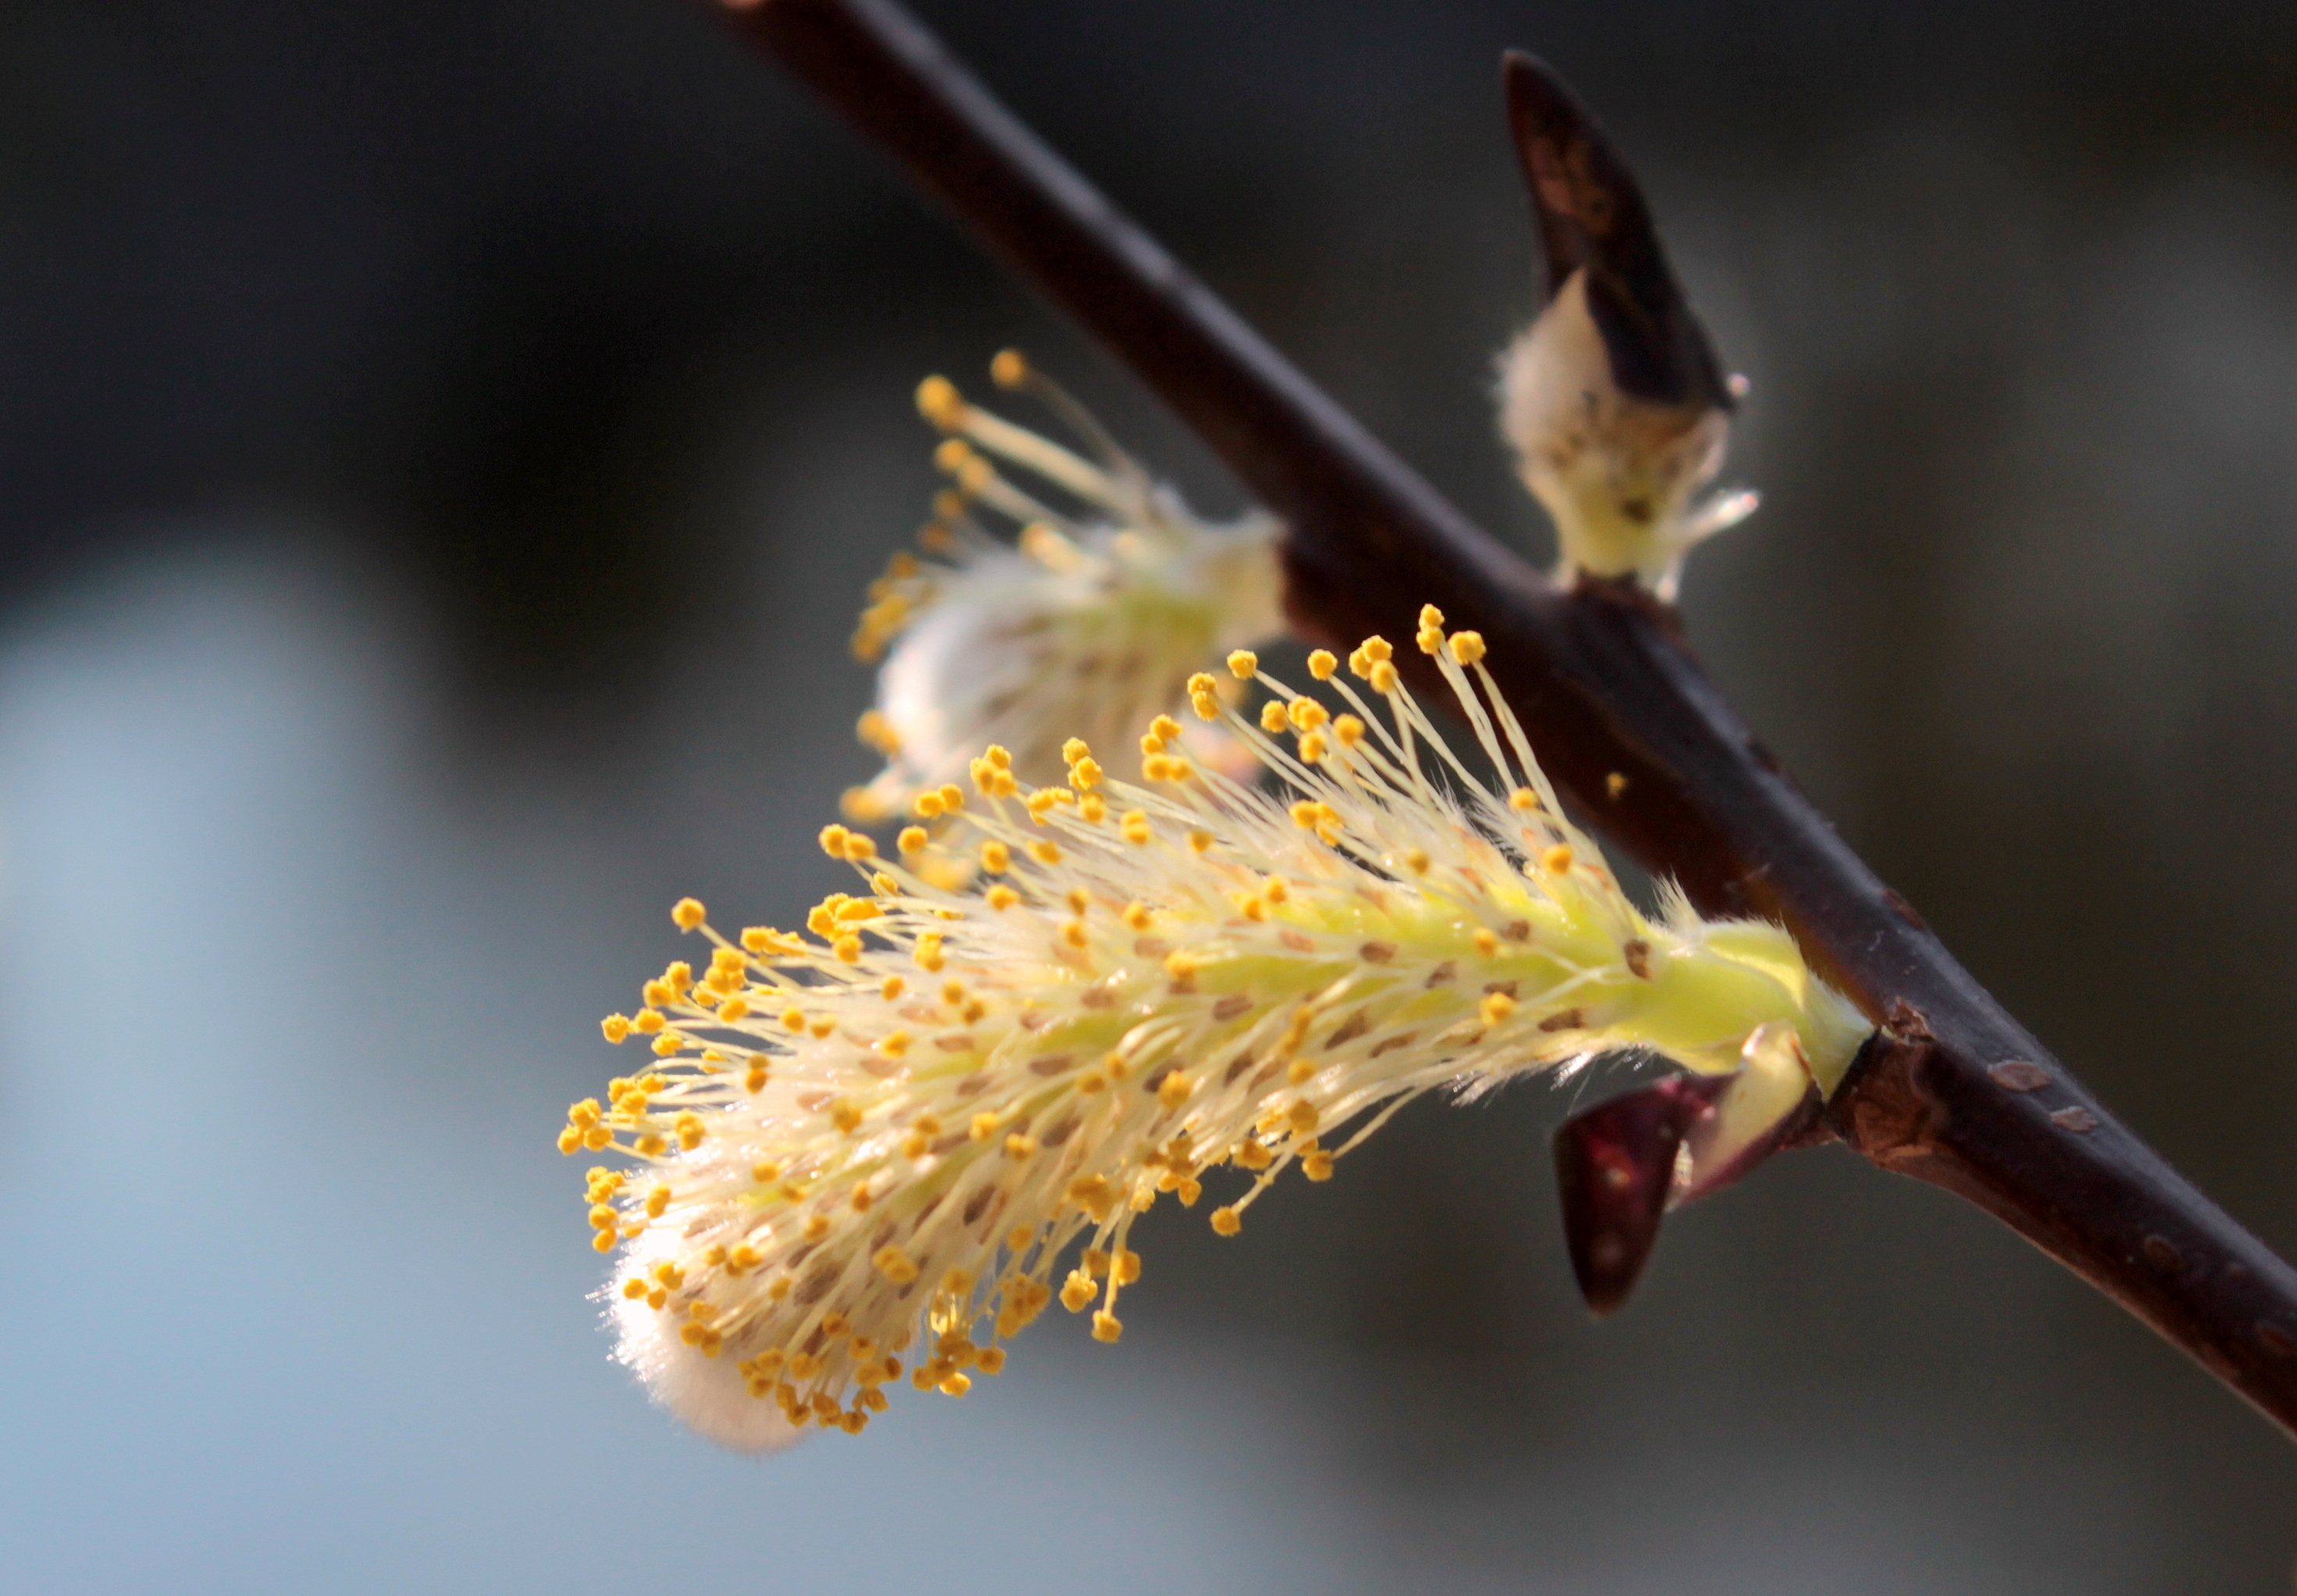
nature, branch, blossom, plant, photography, leaf, flower, bloom, pollen, spring, produce, insect, botany, yellow, flora, fauna, close up, bud, nectar, macro photography, spring awakening, signs of spring, pussy willow, plant stem, thorns spines and prickles, moths and butterflies